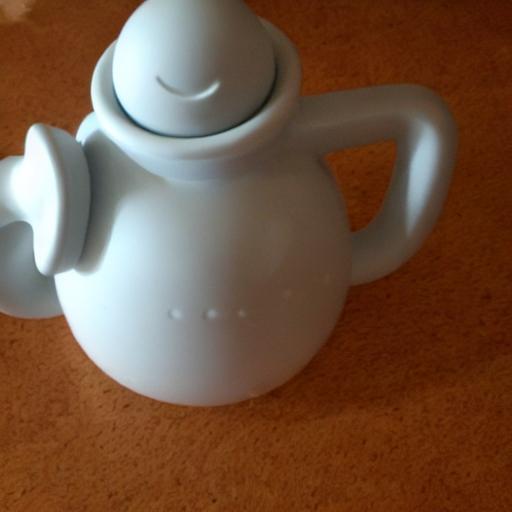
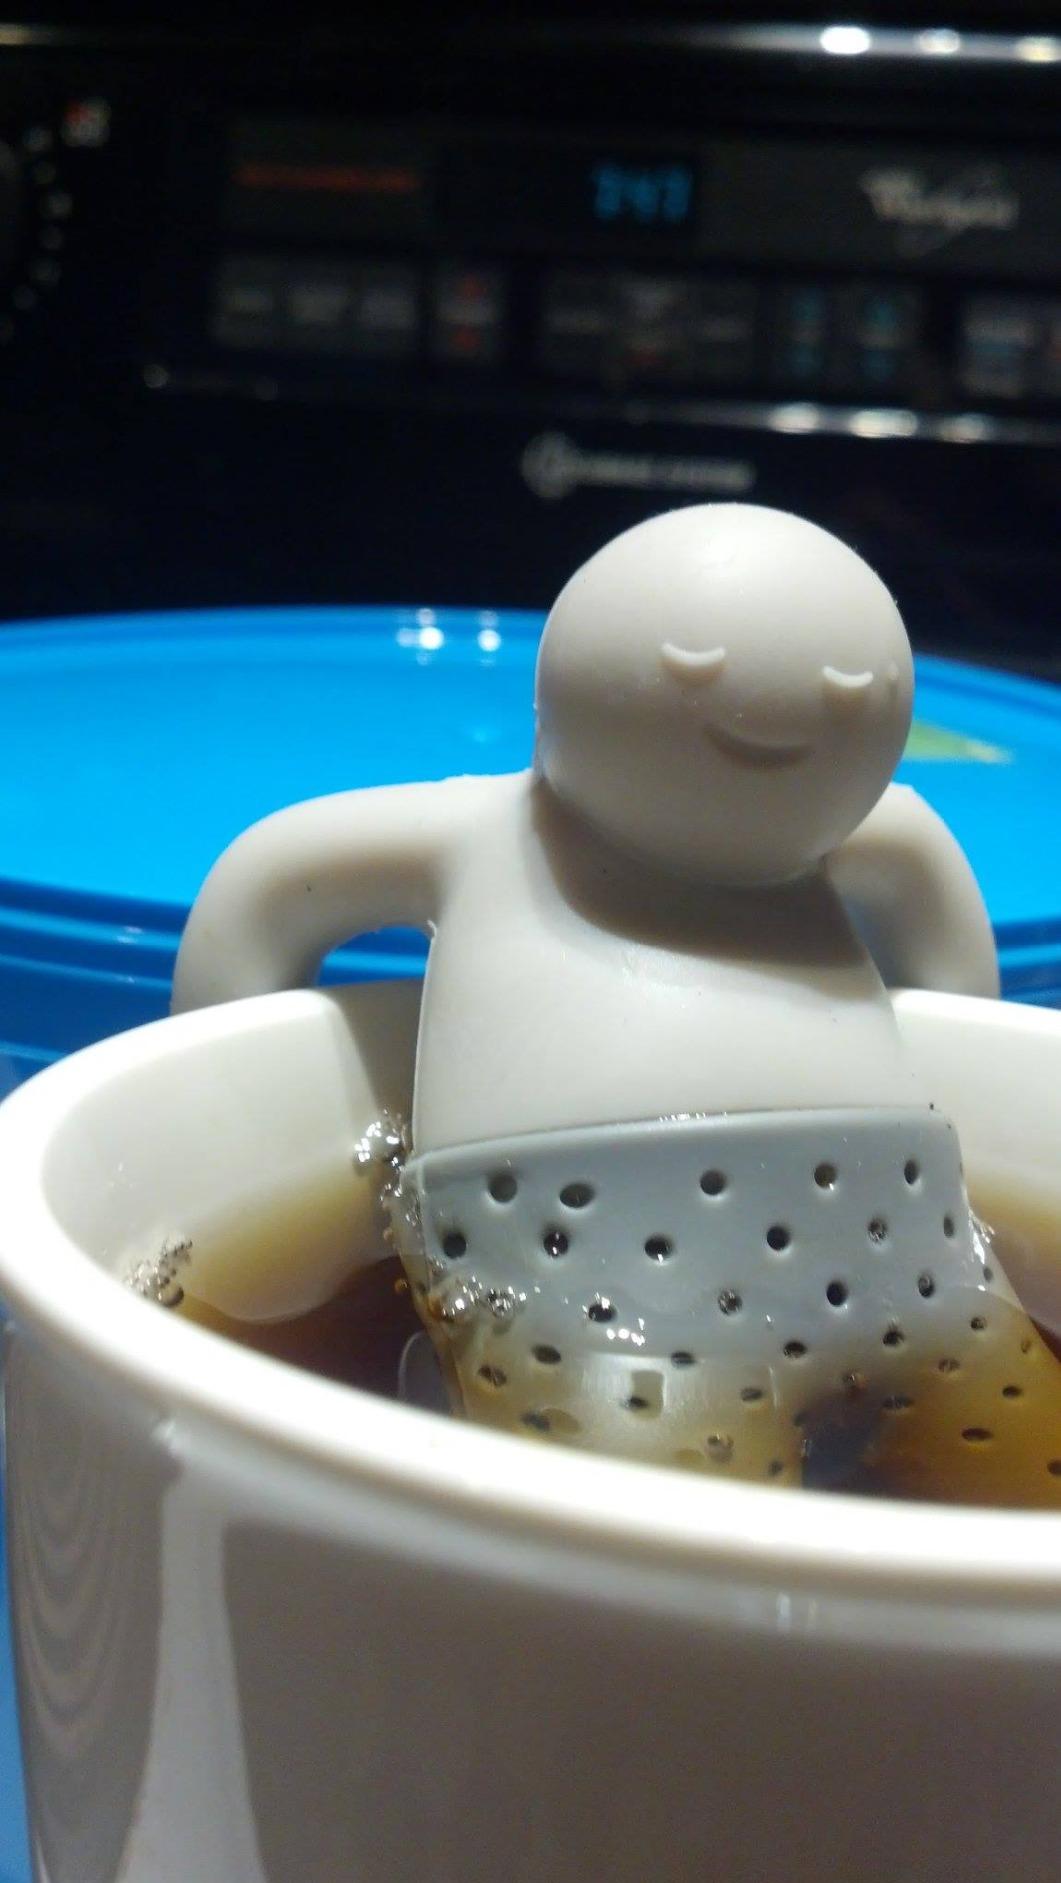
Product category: items_tea
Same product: no